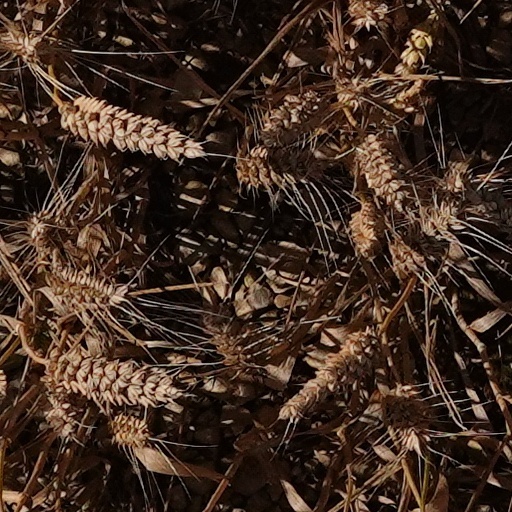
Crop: wheat